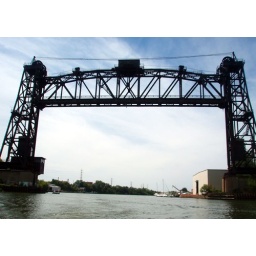
Looking north at the Lorain train trestle bridge that goes over the Black River .